Iglesia de la Inmaculada Concepción, Rivera

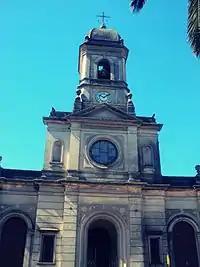
Church of the Immaculate Conception, Rivera.

The Church of the Immaculate Conception, popularly known as La Inmaculada, is a Roman Catholic parish church in Rivera, Uruguay.